Phoebe Amelia Watson

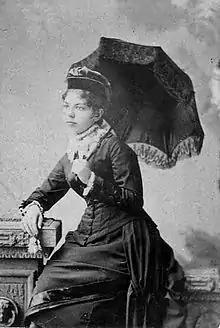
Phoebe Amelia Watson in 1885

Phoebe Amelia Watson (1 June 1858 – 22 October 1947) was a Canadian painter and curator. She worked in painted ceramics, watercolor and oils.